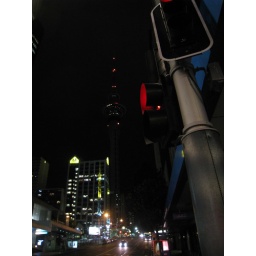
The sky tower in power saving mode!